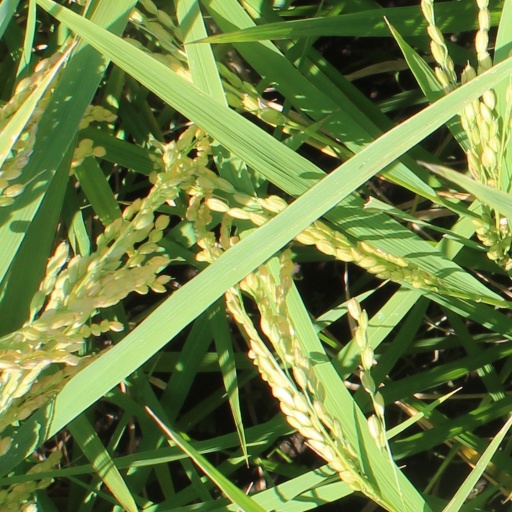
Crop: rice